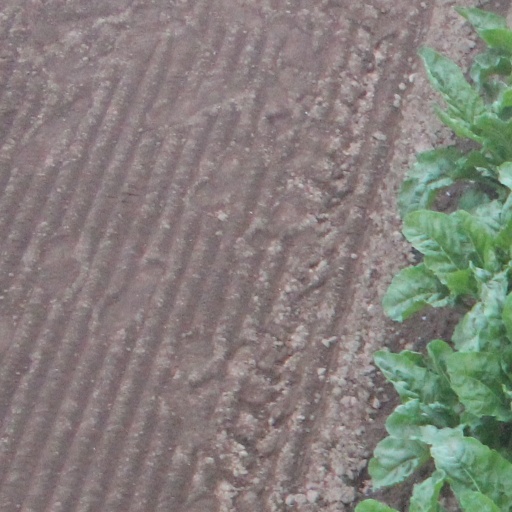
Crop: sugar beet